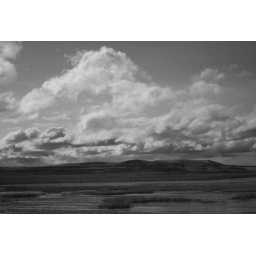
clouds in black and white